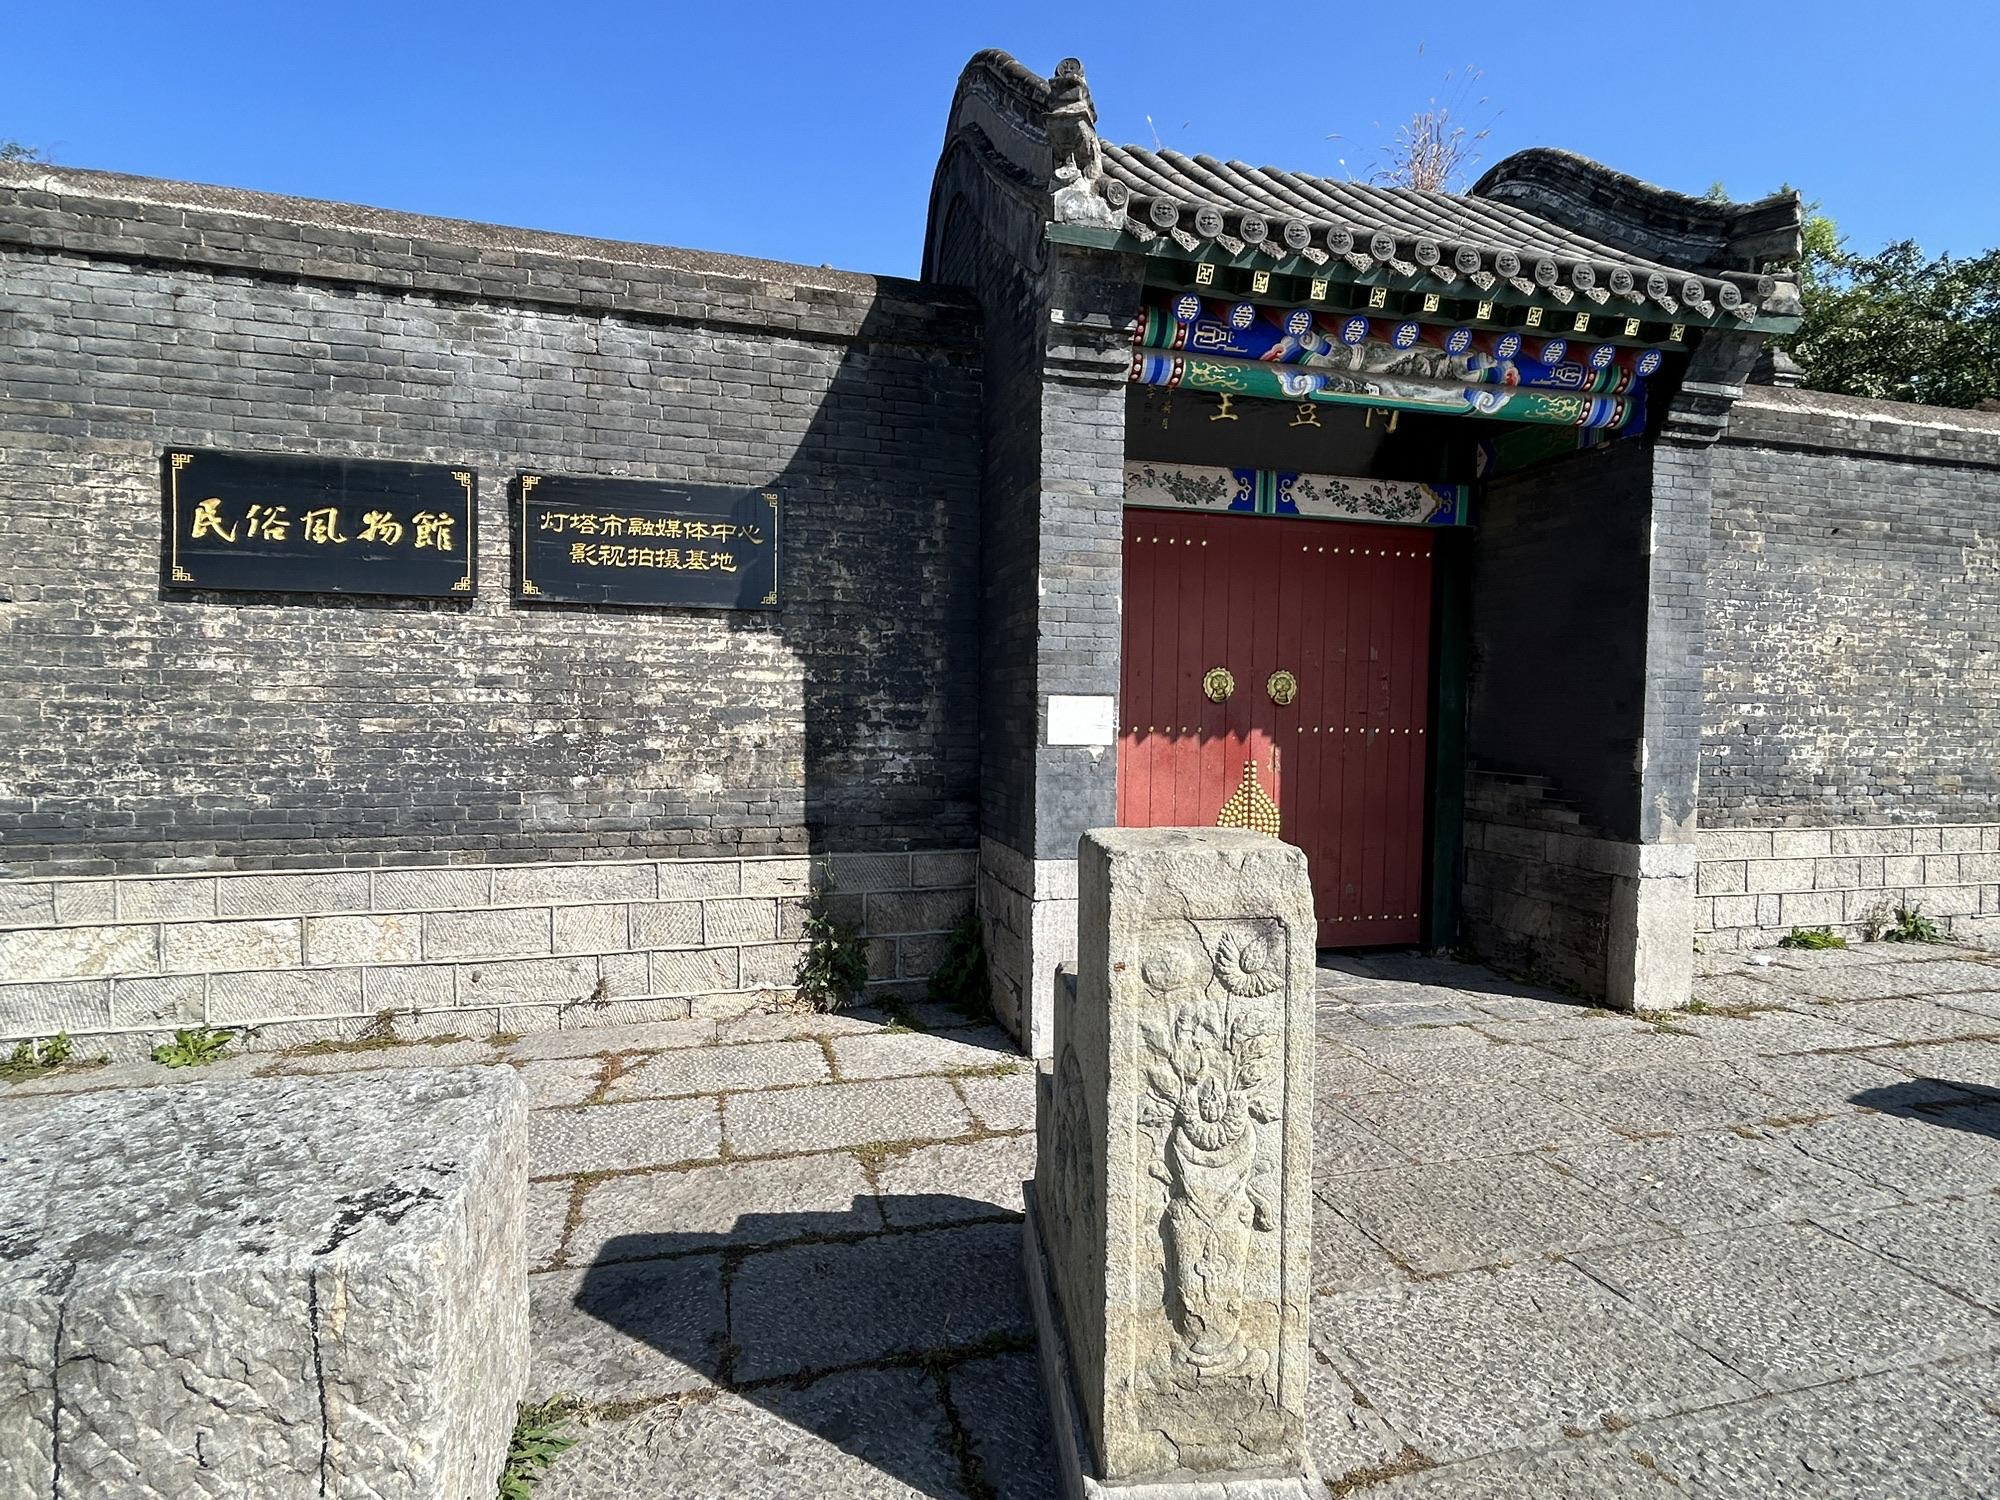
地标名称：高公馆
所在城市：辽阳市·灯塔市